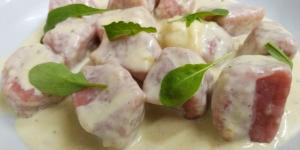
noquis de remolacha